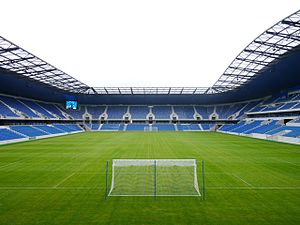
Stade Océane
Stade Océane er et stadion i Le Havre. Det er hjemmebane for det franske fodboldhold Le Havre AC.